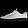
Label: Sneaker